LabelTag

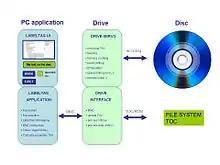
Overview of LabelTag system functions

The label can be added or appended to the disc at any time if disc space is available. The disc status has to be "appendable" prior to the image recording. The label is recorded adjacent to the last recorded user data. It is up to the user to finalize the disc after the label is added. In case the disc remains "appendable" more user data or more labels can be added. The first section of the disc (26 mm) is used for all drives to do the start-up calibrations. Therefore, no label can be recorded at the inner diameter of the disc. If there is a label in this area, the risk of poor performance is big.